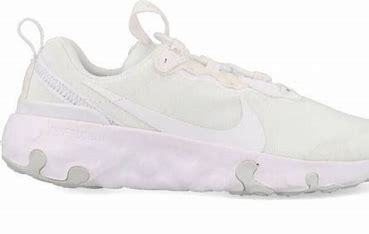
Brand: Nike
Model: Renew Element 55